Ebbw Vale

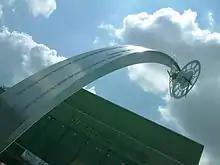
Ebbw Vale Town Centre Clock by Artist Marianne Forrest, made by Smith of Derby.

In 2009 the town centre underwent a great deal of improvements, including the addition of a major art work in the form of a 10.5-metre-high clock that cantilevers over the central boulevards. By 2015 an 830 acre motor sport complex and technology park, the Circuit of Wales was in the advance planning stage with commitments from major investors. To be located on moorland to the north of Ebbw Vale it was to host major motor bike racing events. With the potential for a claimed 6,000 new jobs (although other estimates put it at 3,300) the scheme had strong support from some local and national government, although as of 2019 the project has been cancelled indefinitely due to doubts over the financial viability of the project and plans.